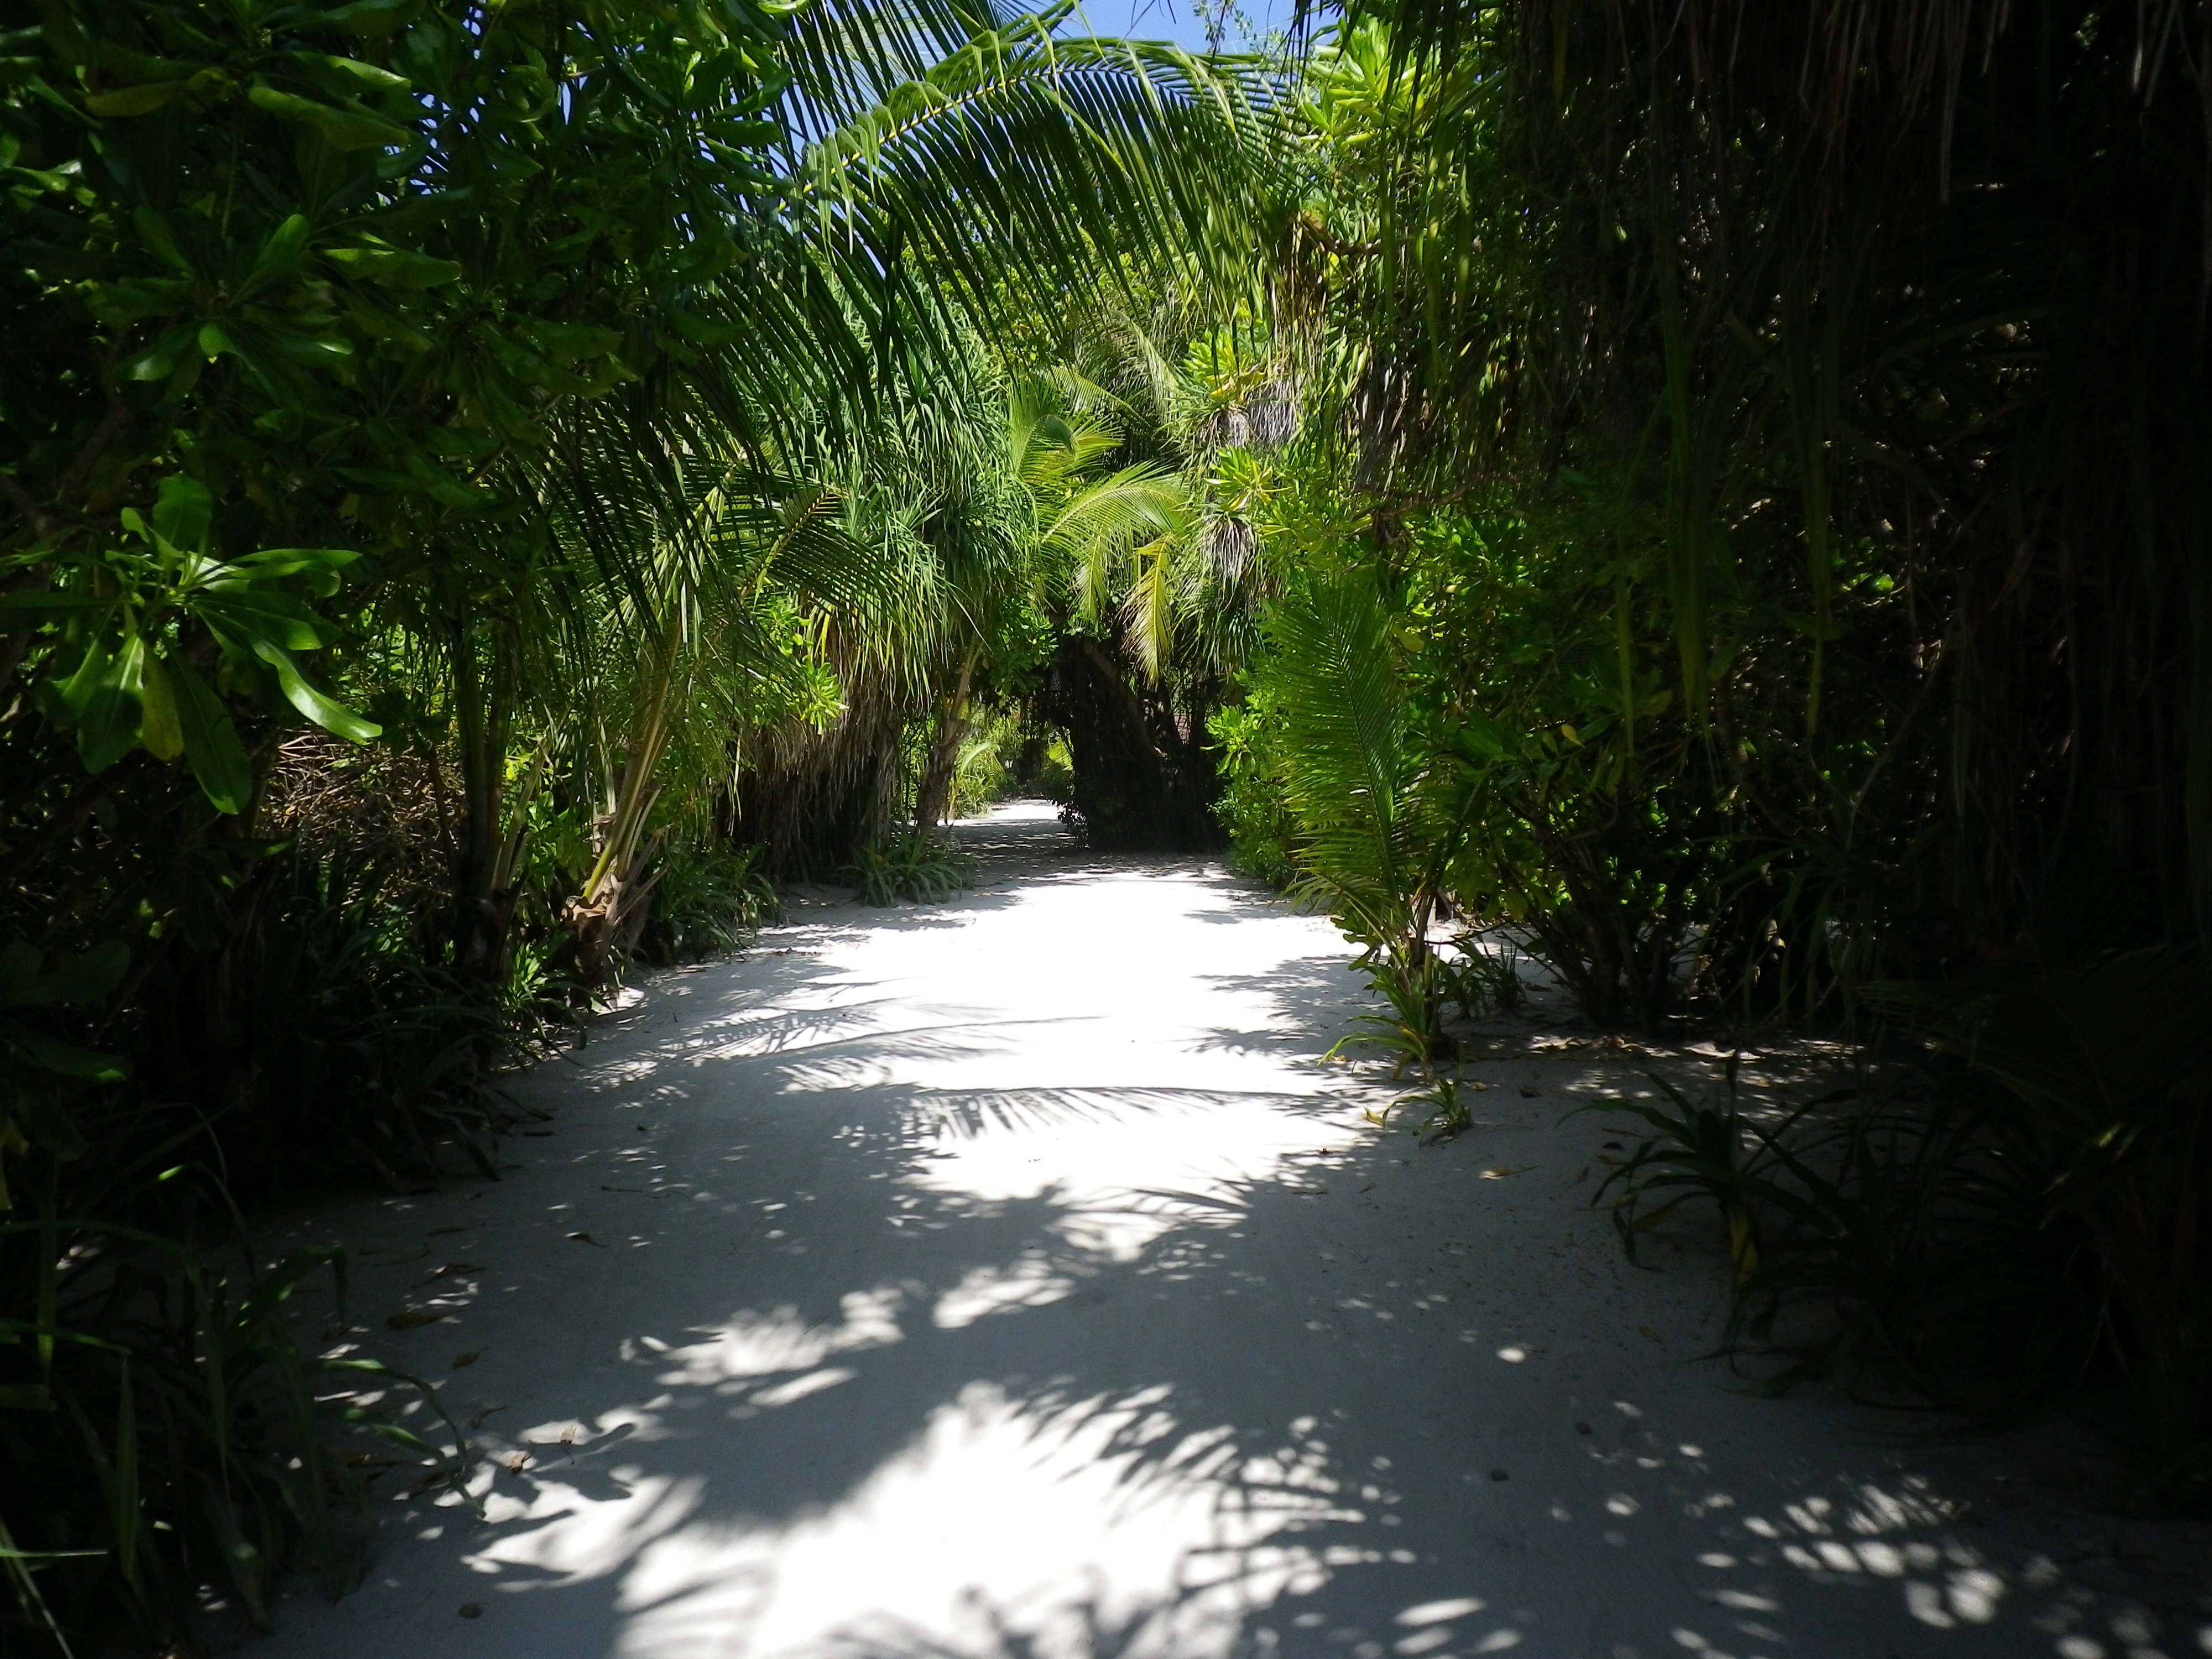
tree, water, nature, forest, grass, sand, sunlight, morning, leaf, flower, river, pond, stream, green, reflection, jungle, shadow, botany, garden, rainforest, woodland, habitat, away, tropics, maldives, natural environment, woody plant, arecales